Coropuna

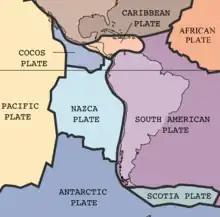
South America has been a stable continent since the Paleozoic, but the whole Pacific coast is geologically very active.

Coropuna features the largest ice cap of the tropics. As of 2014 it was wide and long. It is larger than the Quelccaya Ice Cap farther northeast, which was considered to be the largest, but has since shrunk to a size less than Coropuna's. A subsidiary peak named Cerro Cuncaicha, east of Coropuna, has a small ice cap as well. In general, Peruvian glaciers form the bulk of the world's tropical glaciers. The ice cap consists of three ice domes and many glaciers. Perennial snow fields are present on Coropuna, sometimes making it hard to measure the true extent of glaciation or glacier retreat.